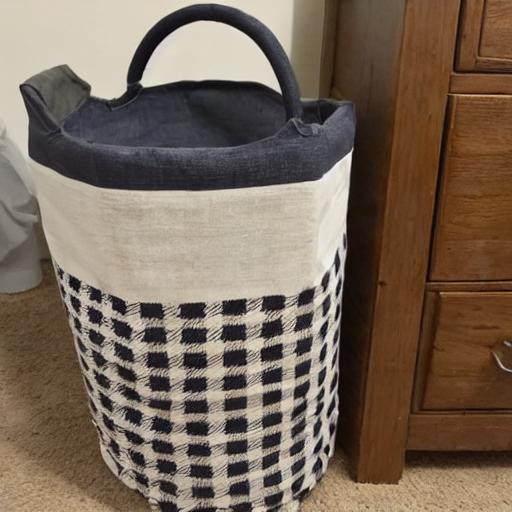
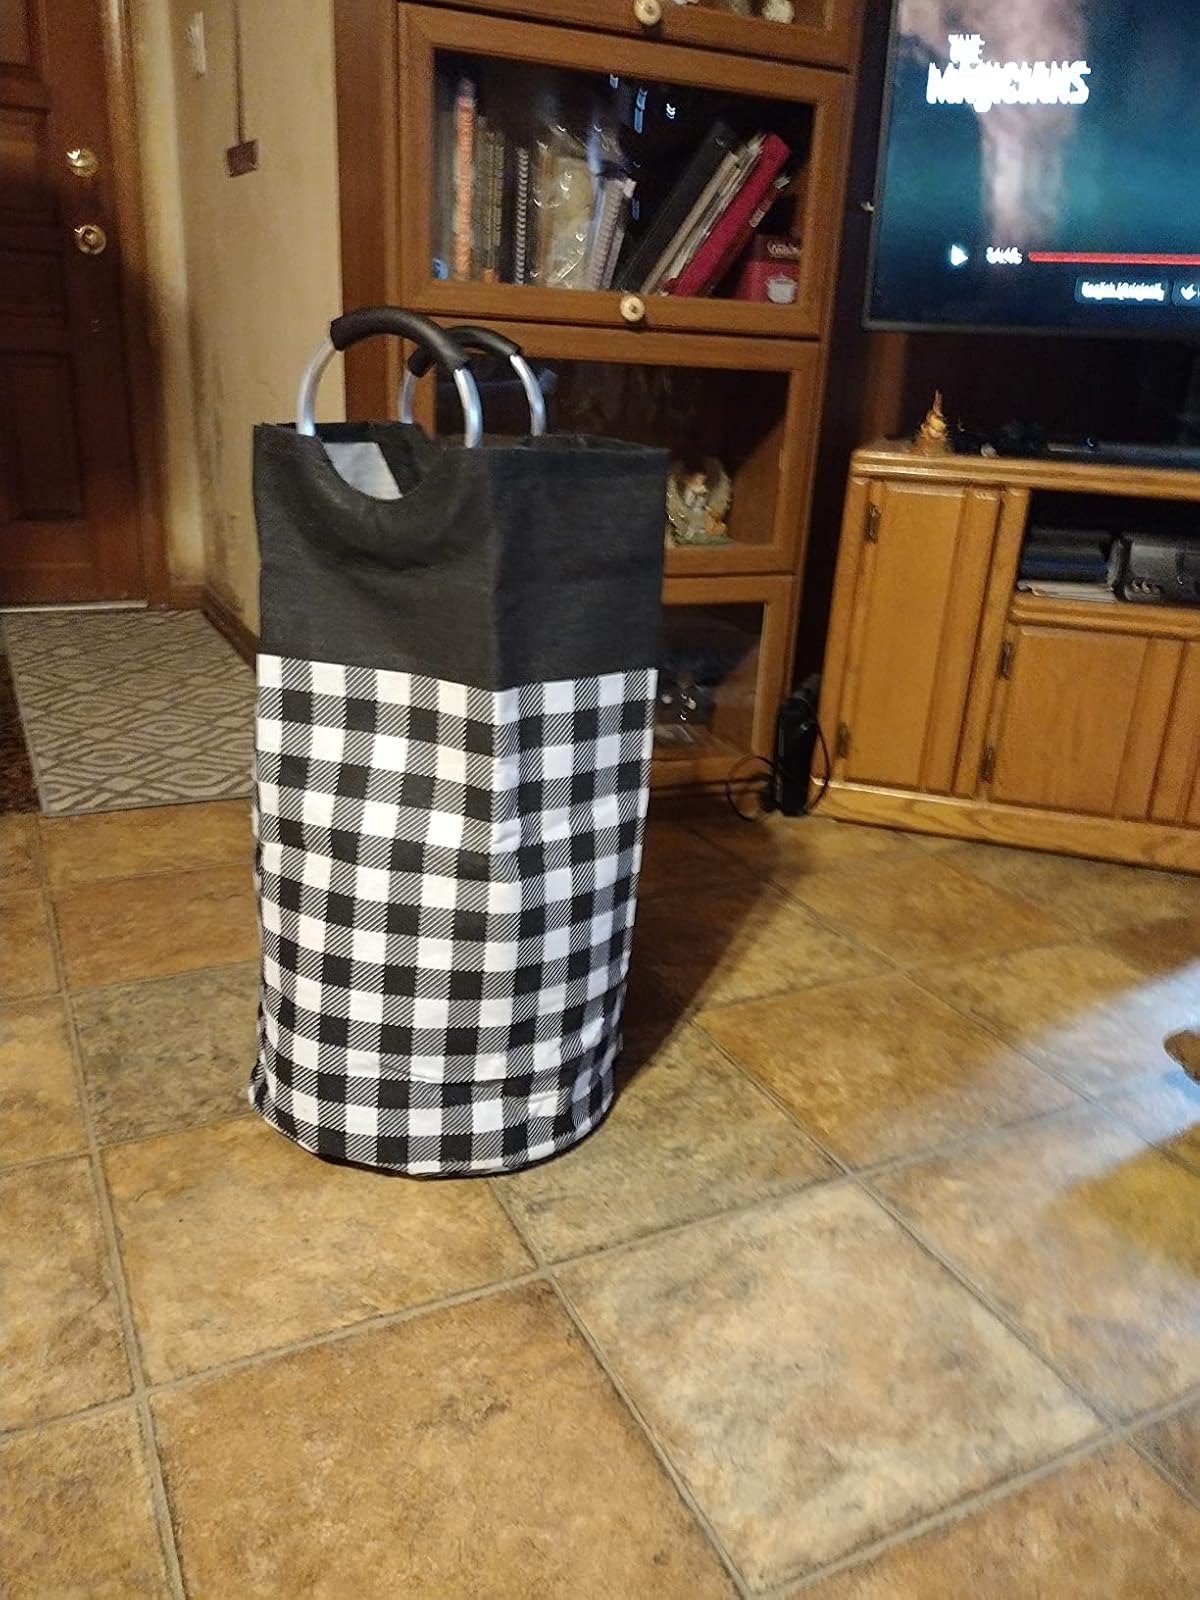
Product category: items_hamper
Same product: no